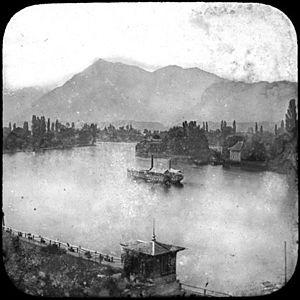
L'expression « mal du pays » désigne le malaise ressenti par certaines personnes ayant quitté leur pays ou leur région d'origine. Cela peut représenter une souffrance importante, qui ne peut être guérie que par un déménagement dans le pays d'origine.